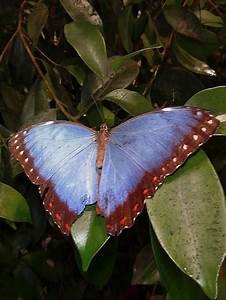
Label: butterfly